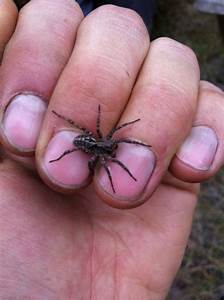
Label: ragno